Cyprus in the Eurovision Song Contest 2017

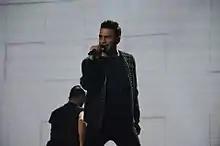
Hovig during a rehearsal before the first semi-final

Hovig took part in technical rehearsals on 1 and 4 May, followed by dress rehearsals on 8 and 9 May. This included the jury show on 8 May where the professional juries of each country watched and voted on the competing entries.